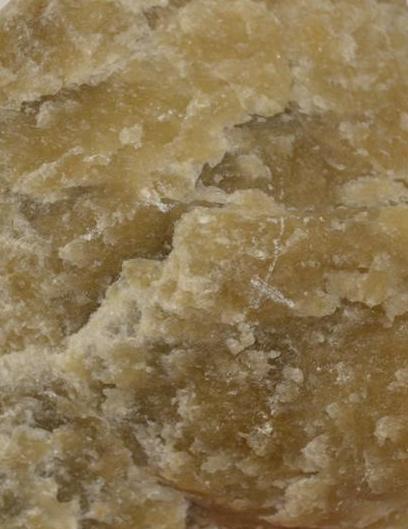
Texture: crystalline